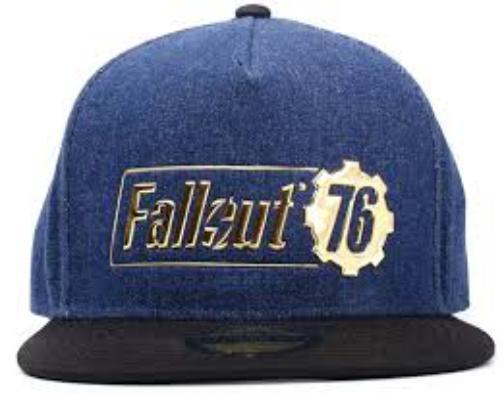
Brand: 76
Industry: Clothes